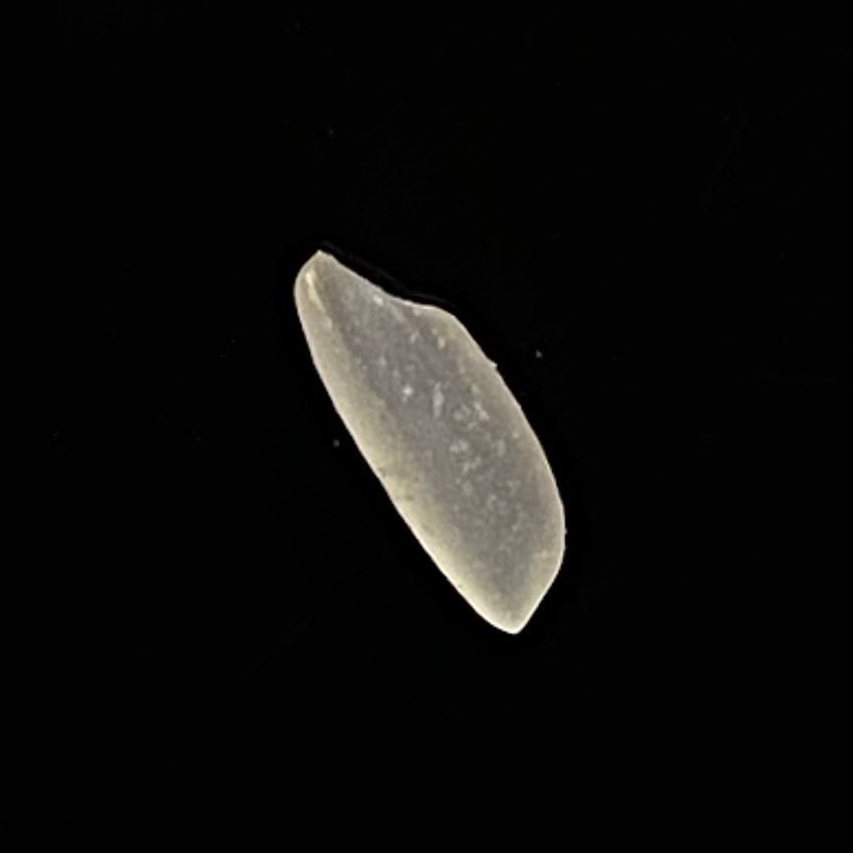
Rice variety: Katarivog